Kottakkal

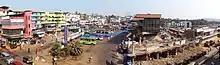
Kottakkal town

The United Democratic Front won the first elections (held in October 2010) to the Kottakkal municipality. K. K. Nazar and Paroli Moosakutty Haji of Indian Union Muslim League were elected as the Chairperson and Vice-Chairman respectively of the municipality. Other major Political representatives in the Municipality include TP Subair and Nani of Left Democratic Front.